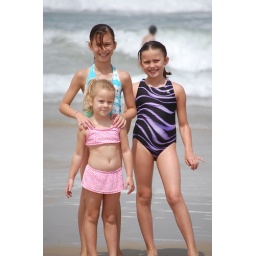
My 3 girls at the beach in San Diego